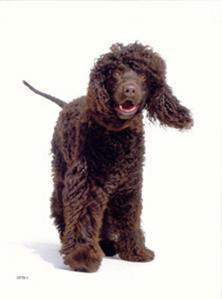
Irish_water_spaniel